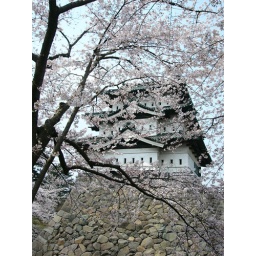
castle in the flowers